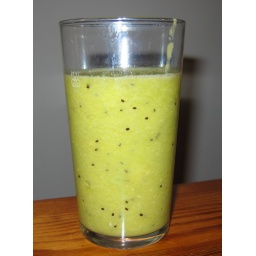
The flesh of a small pineapple and three kiwi fruit chucked in a blender.